The Lawless Rider

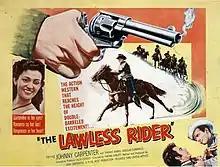
Poster of The lawless rider

The Lawless Rider is a 1954 American black-and-white western film directed by Yakima Canutt and starring Johnny Carpenter, Frankie Darro and Noel Neill, and marketed by United Artists. Ed Wood helped co-write the screenplay, which was originally to be titled "The Outlaw Marshall". The film was shot in 1952 but was not released until July 1954 due to cost overruns and legal difficulties.